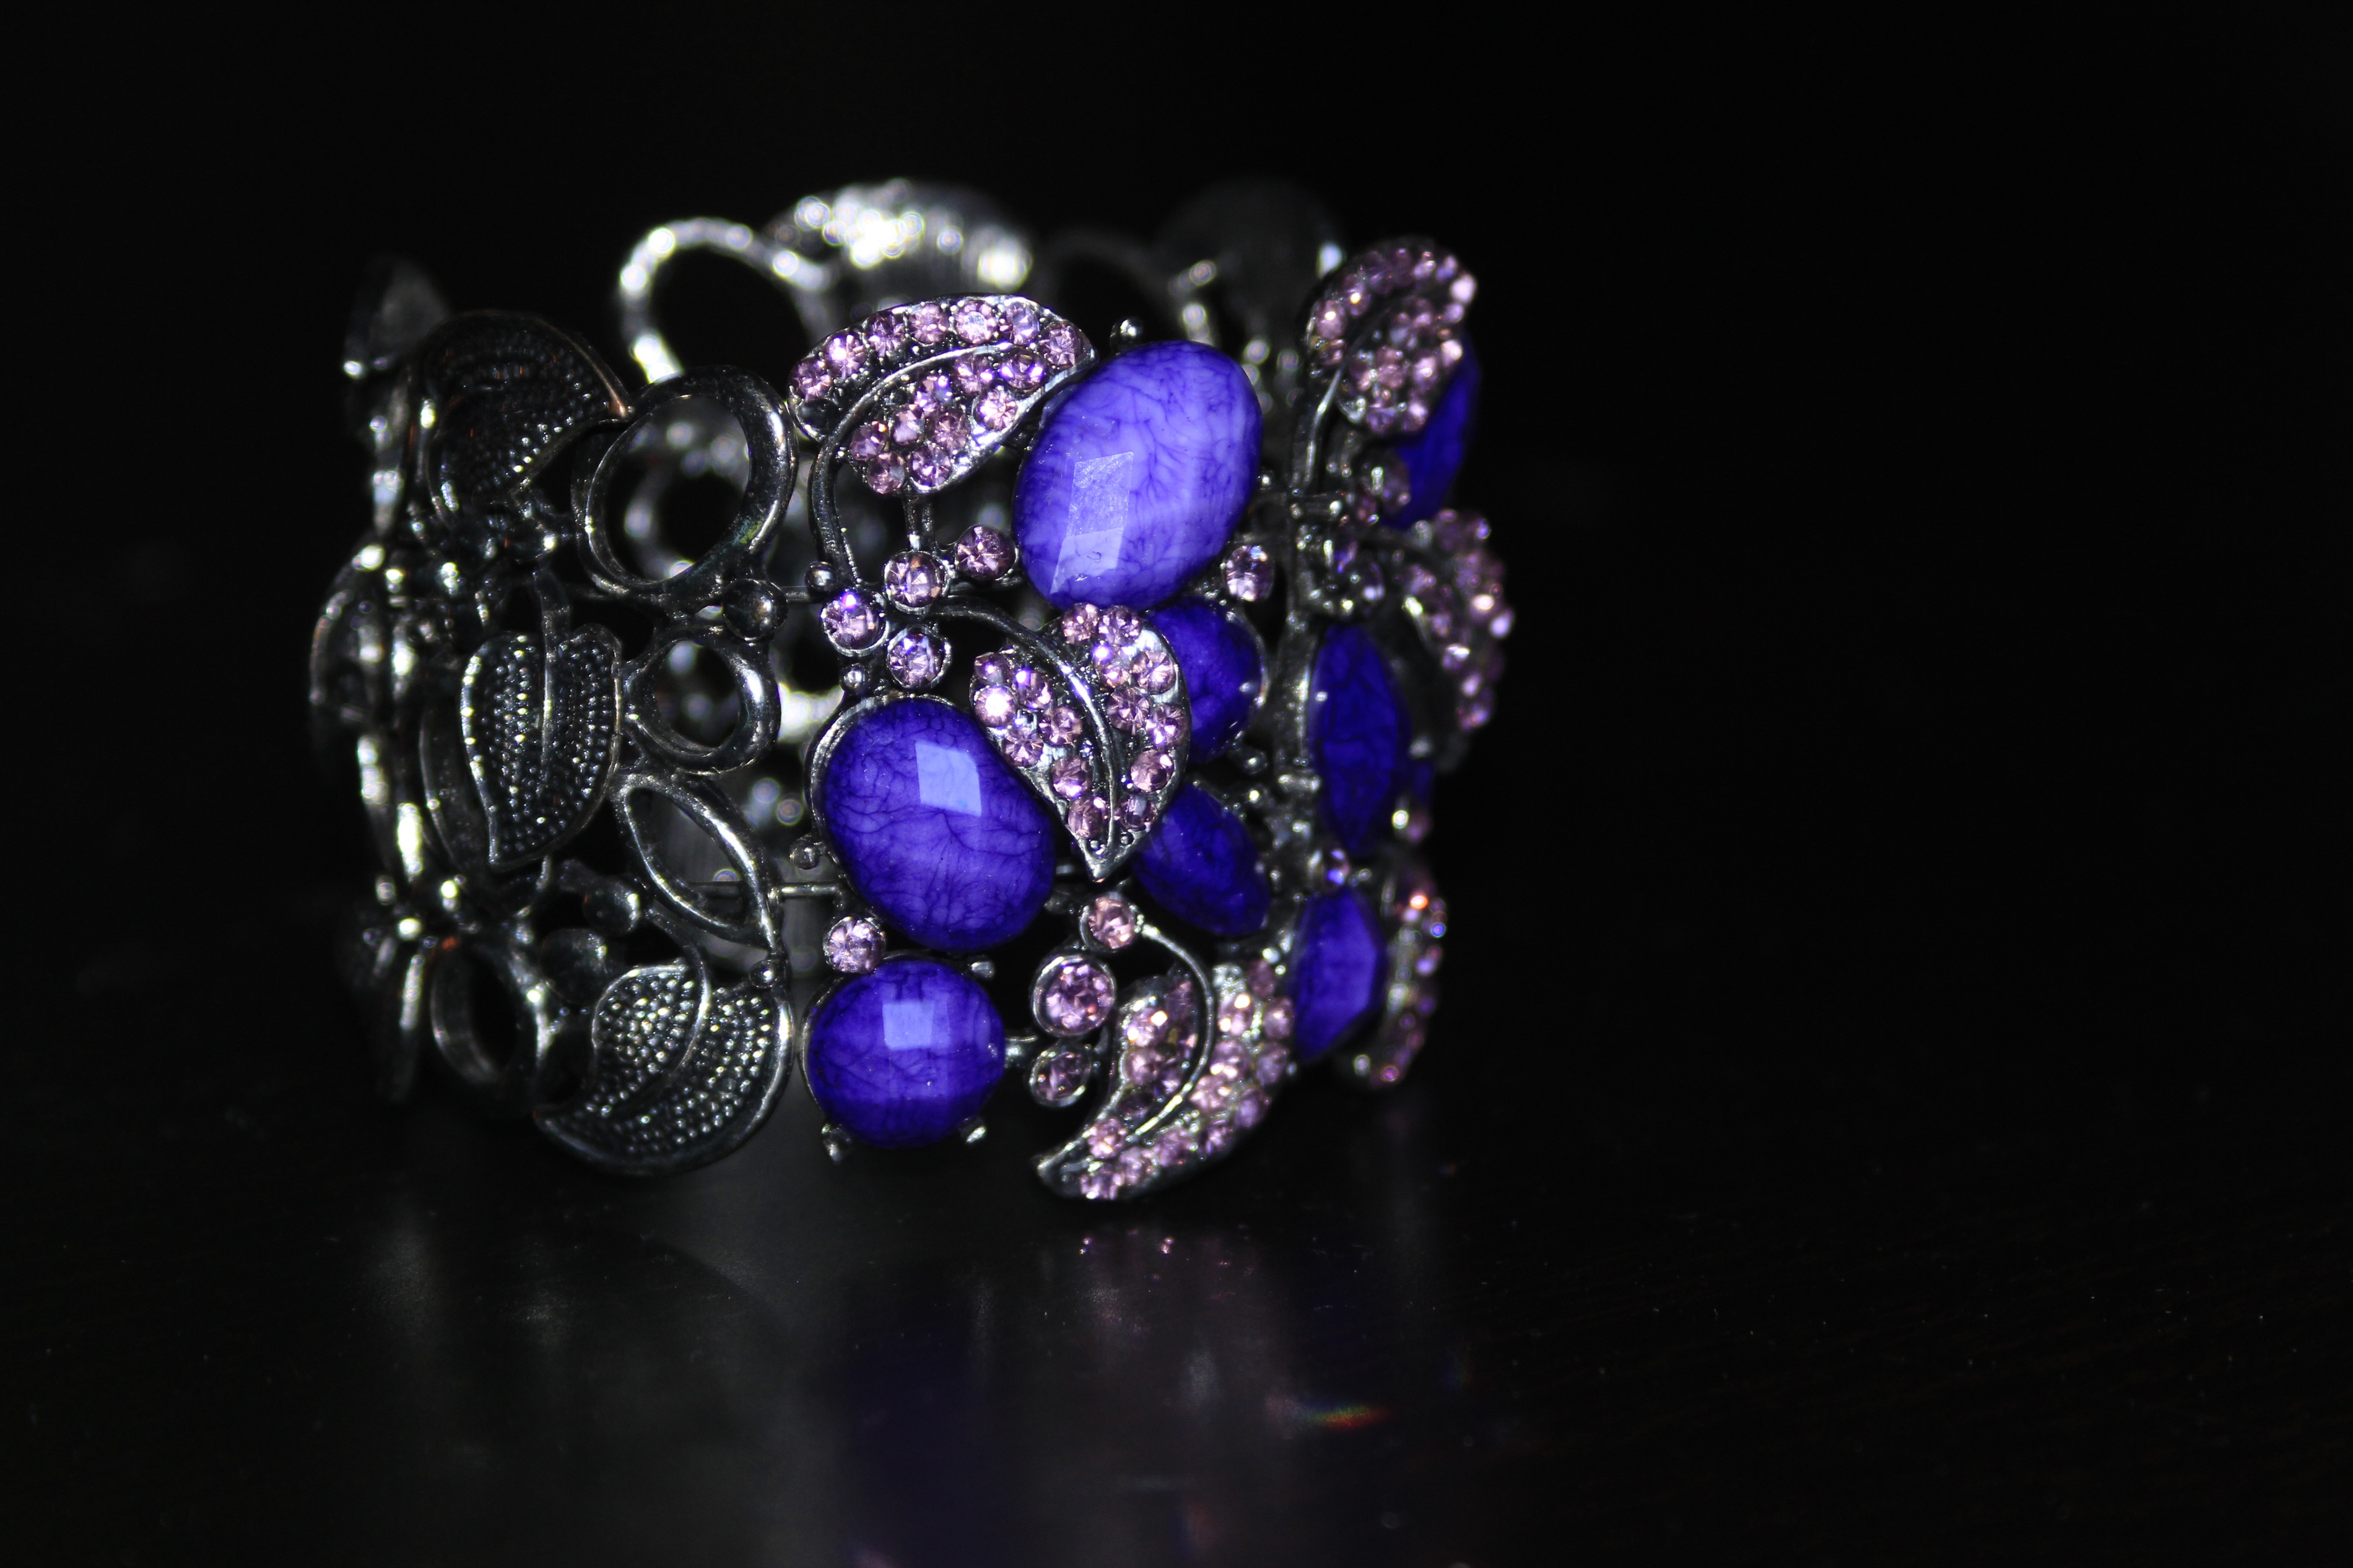
ring, fashion, bracelet, jewellery, luxury, gem, gemstone, accessory, fashion accessory